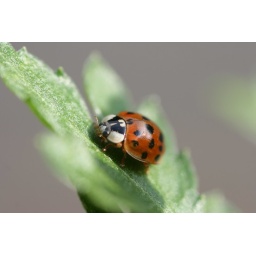
This was taken on the outside flower boxes of my second floor flat in London-UK, in the bright sunshine in the early afternoon